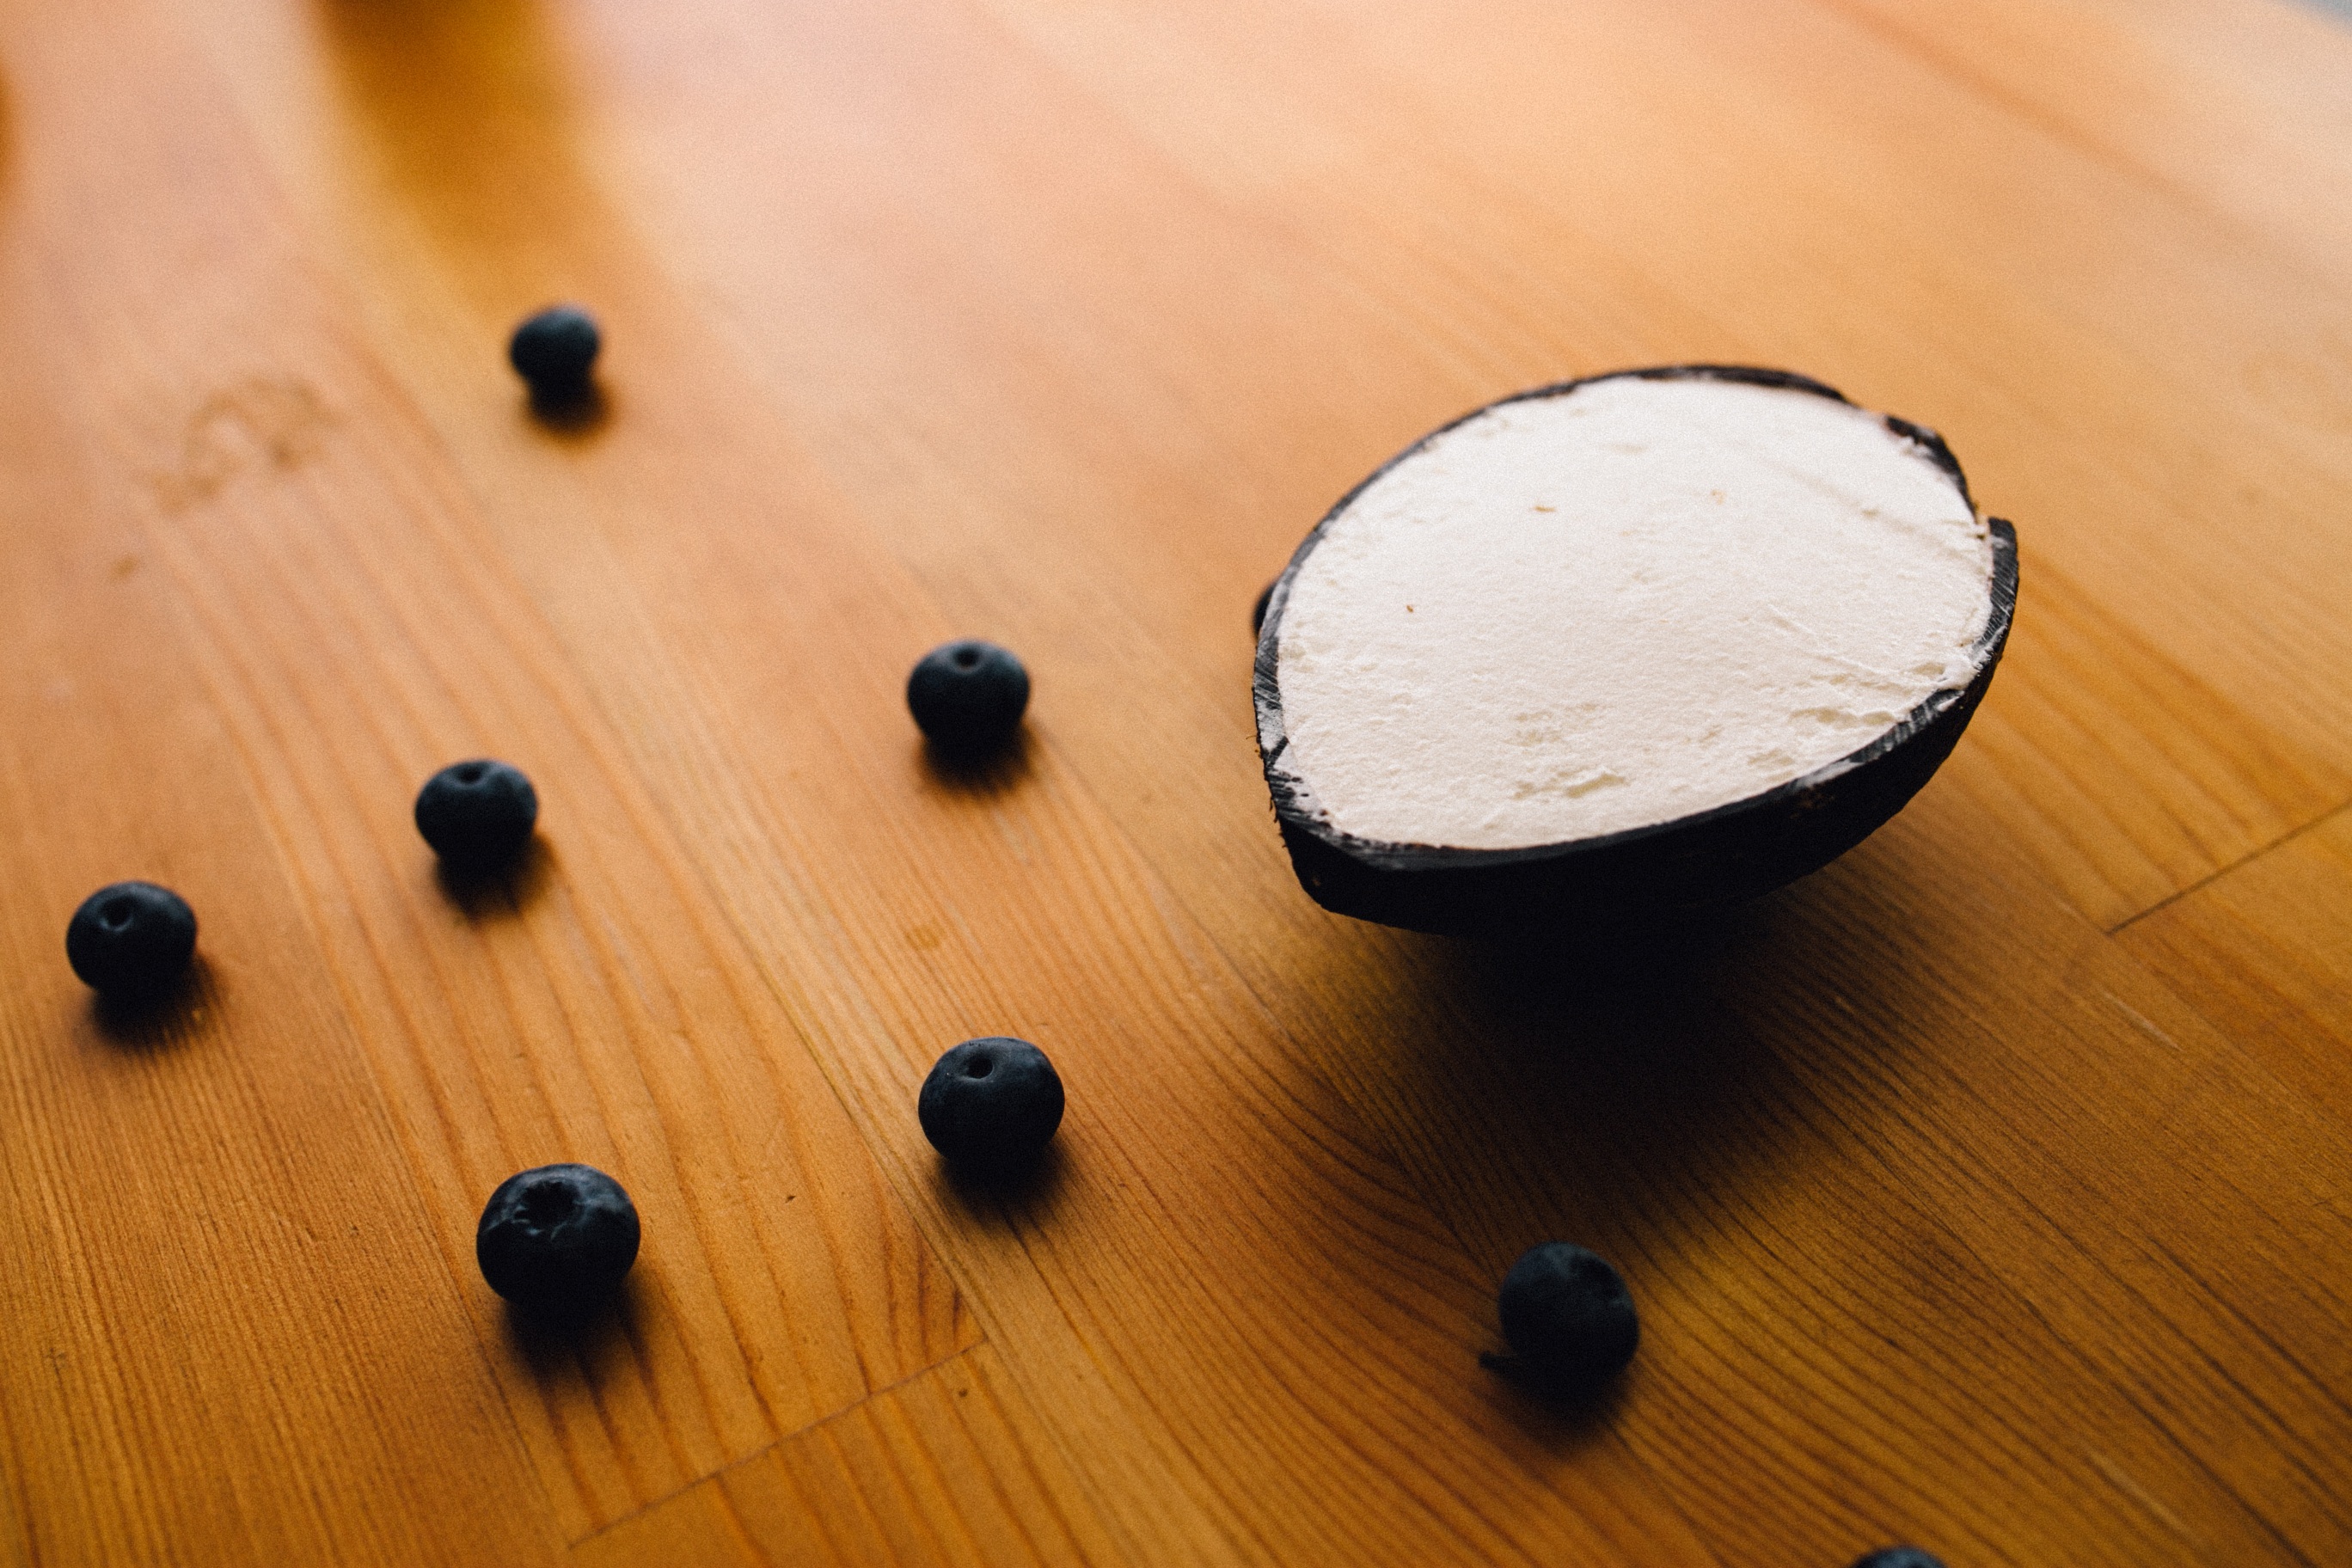
hand, wood, photography, leaf, food, produce, close up, macro photography